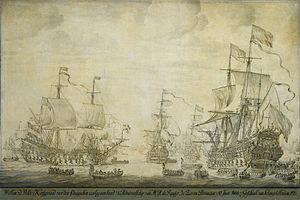
La bataille des Quatre Jours est une bataille navale de la deuxième guerre anglo-néerlandaise qui se déroula du 11 au 14 juin 1666, au large des côtes flamandes et de l'Angleterre.